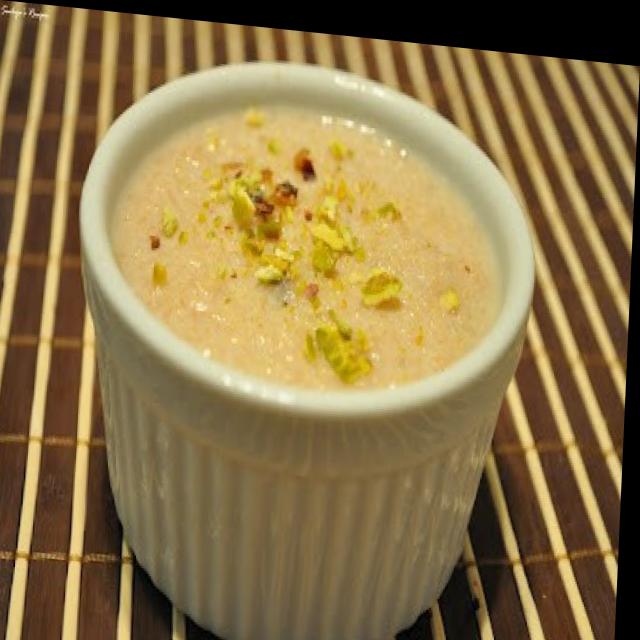
Dish: kheer